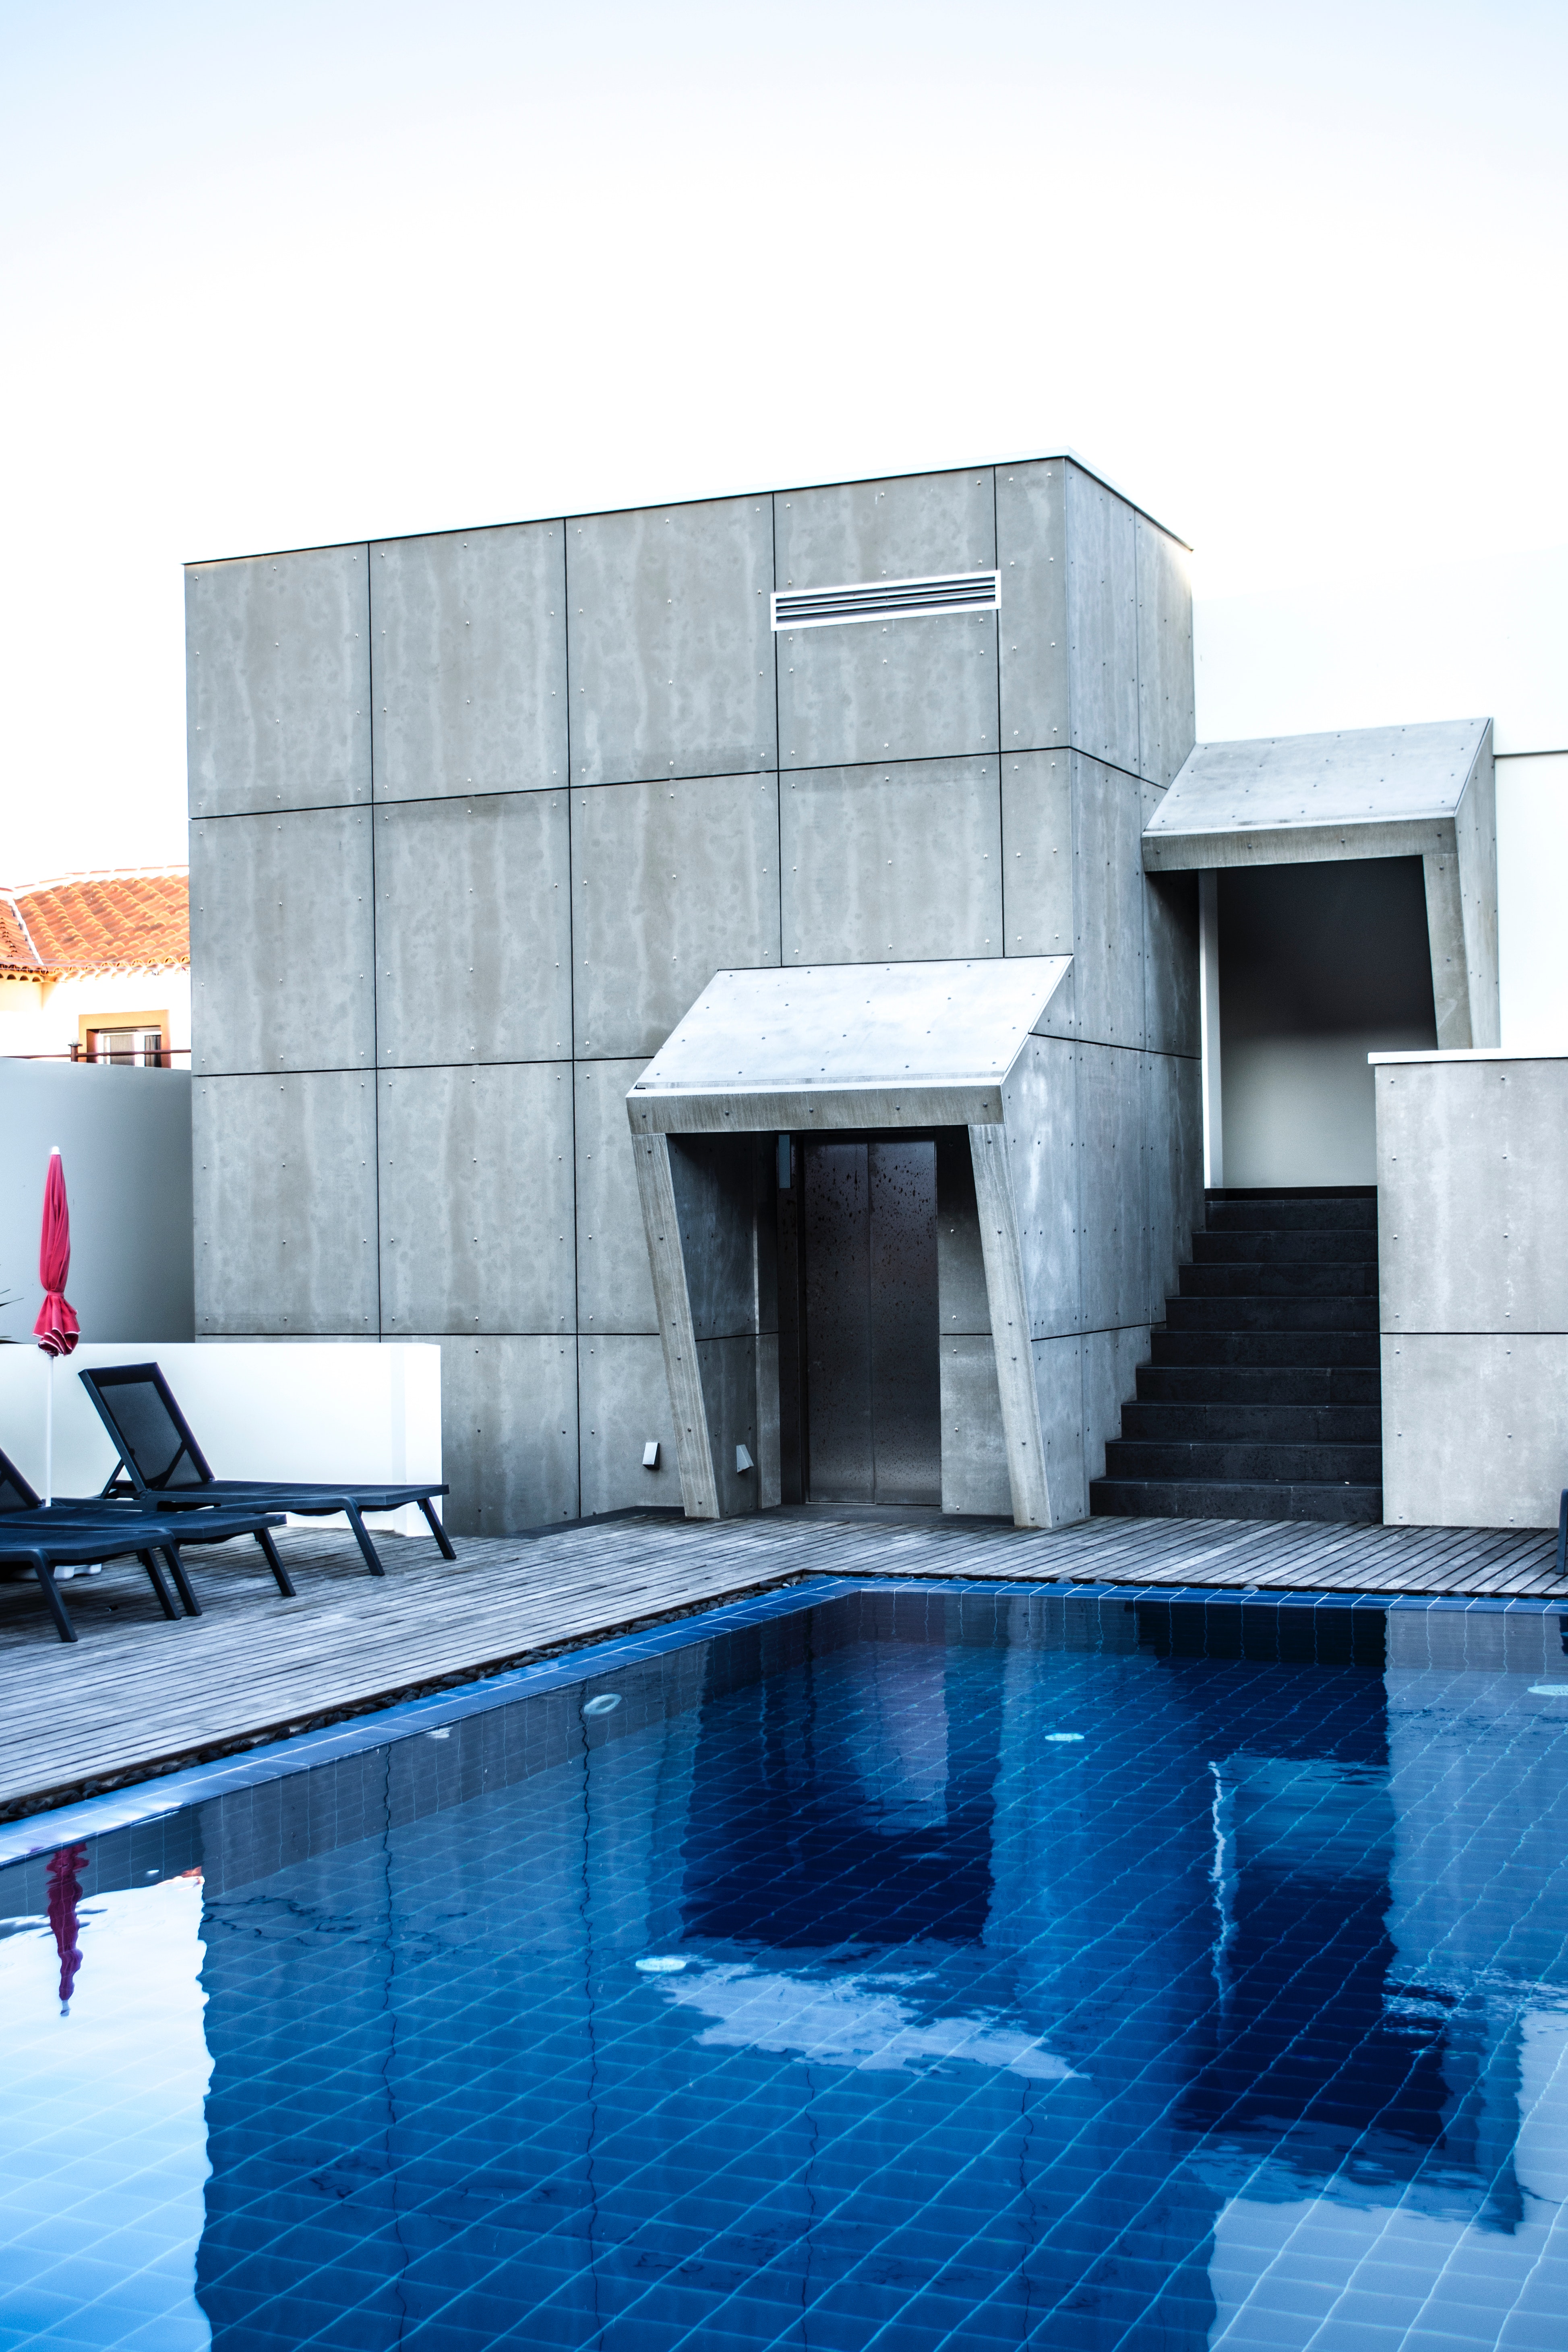
blue, architecture, swimming pool, water, building, house, design, reflecting pool, facade, leisure, interior design, concrete, leisure centre